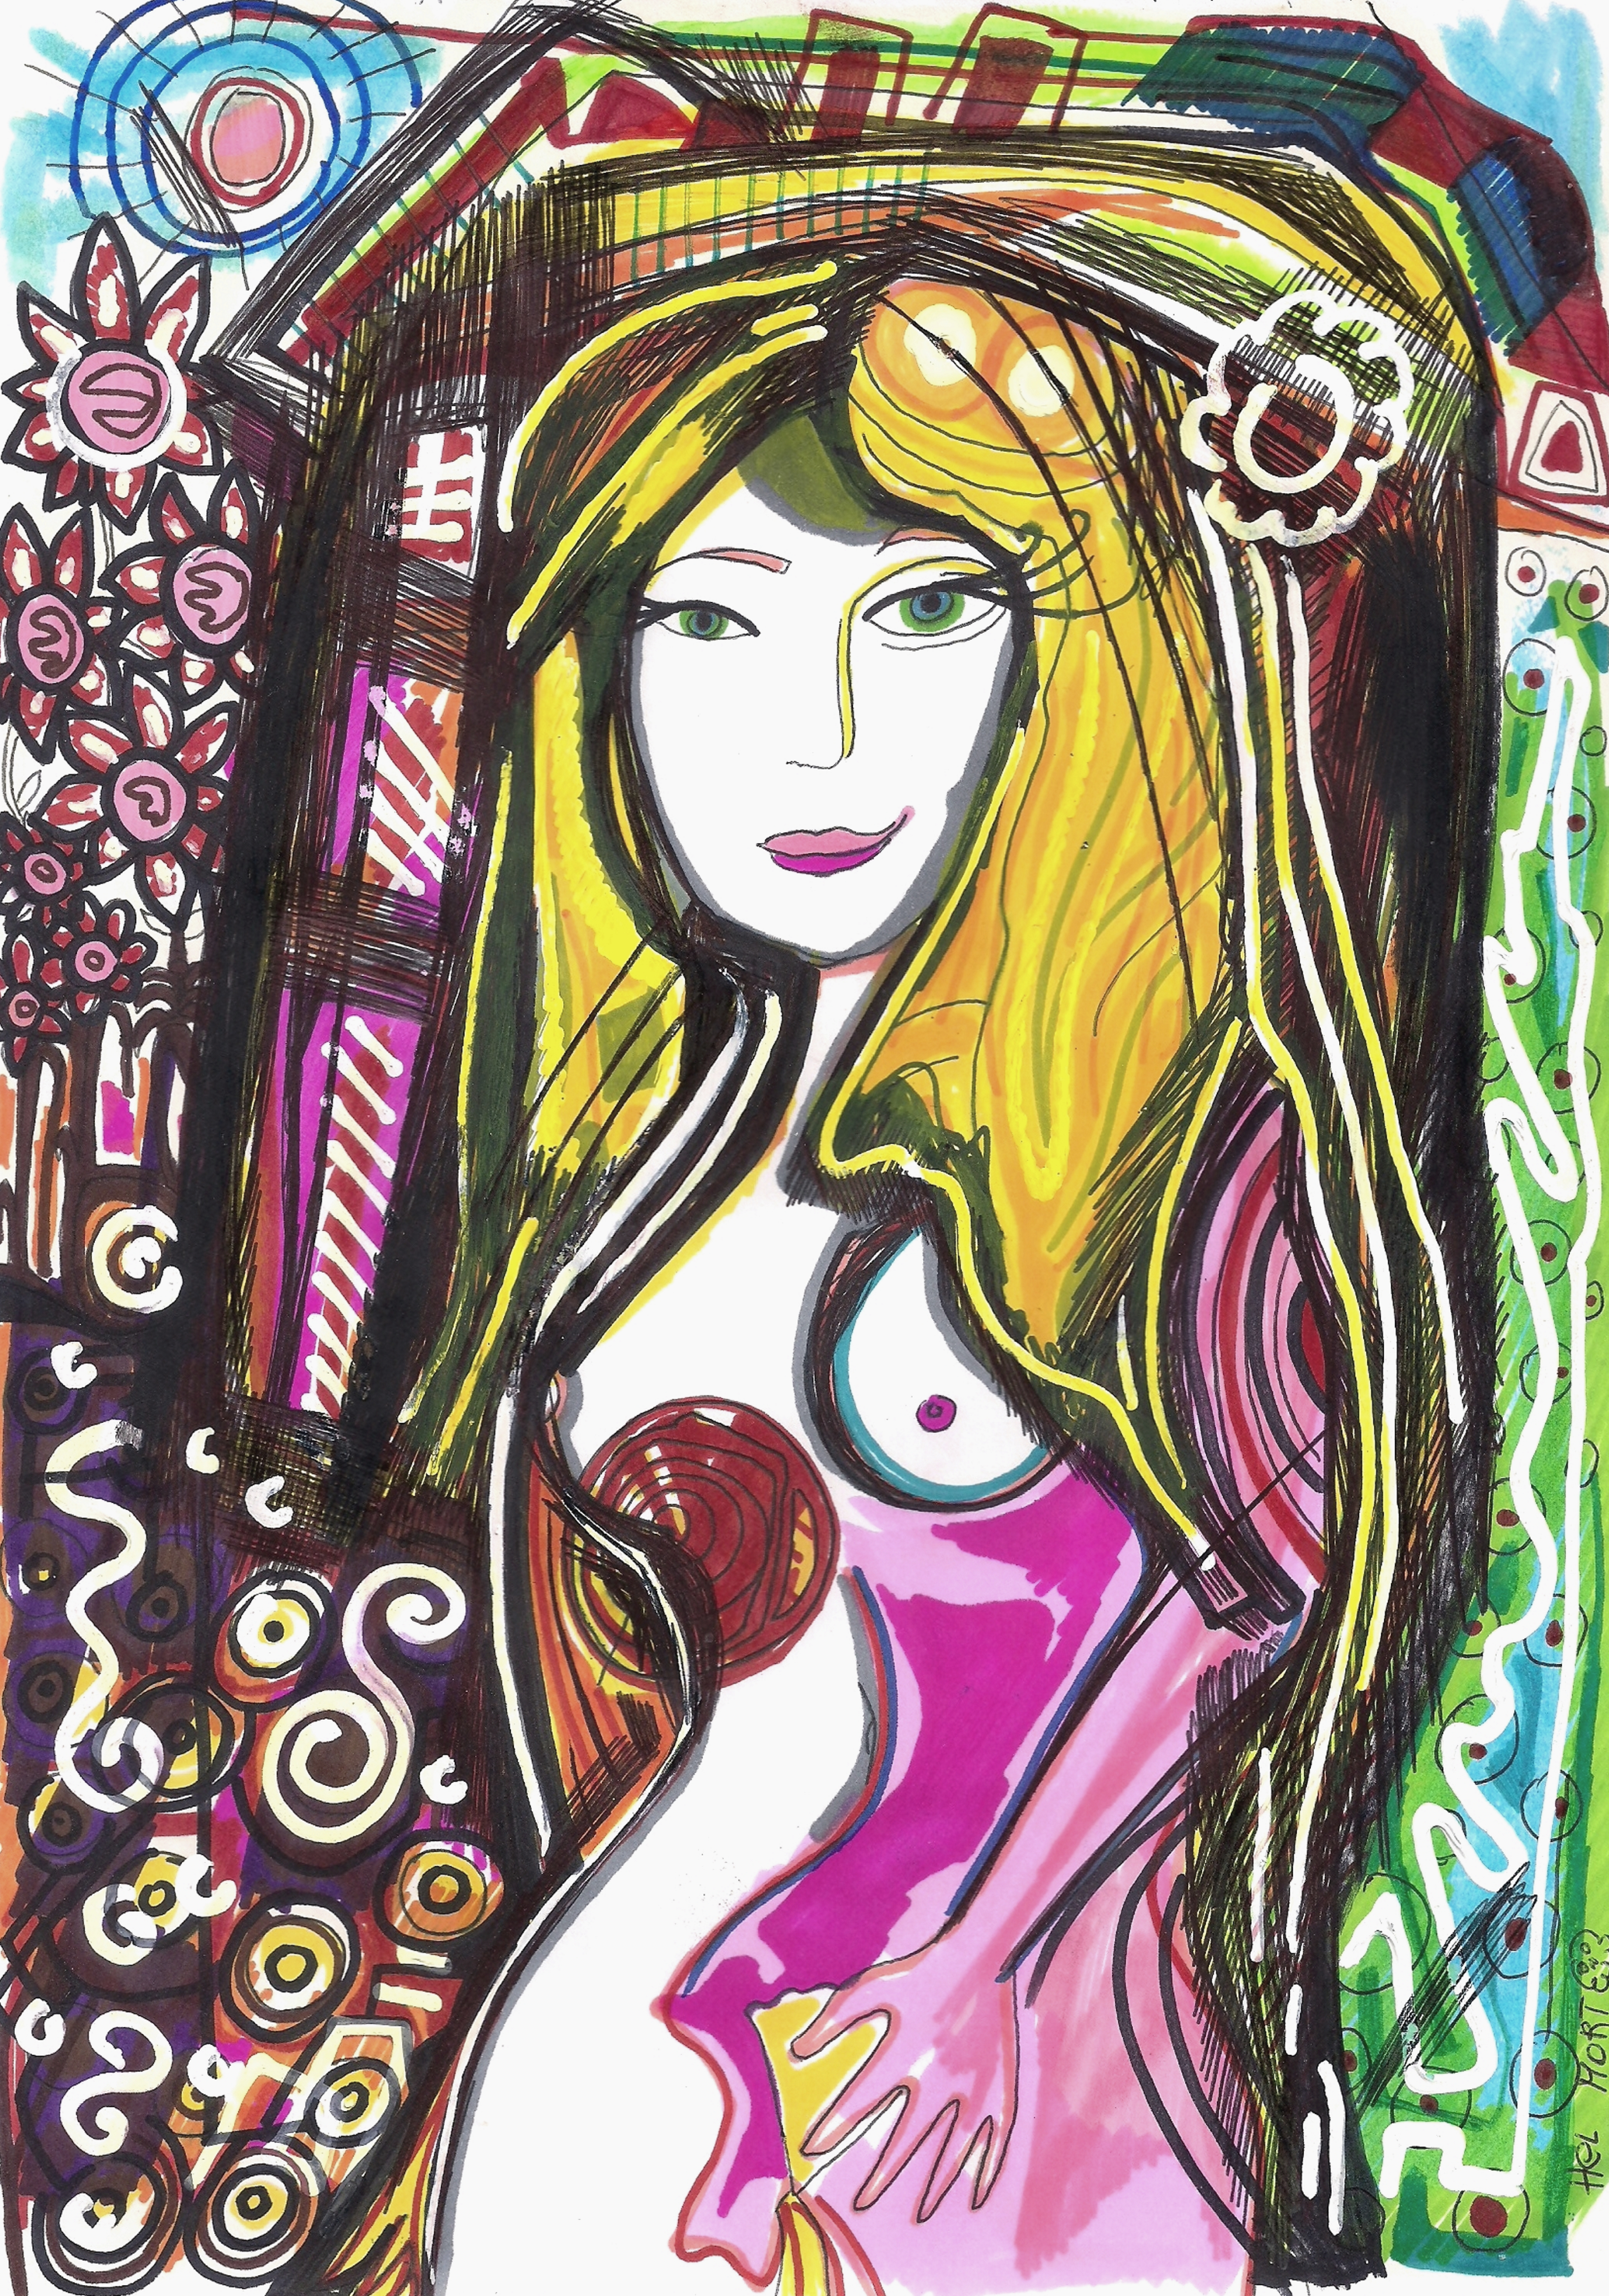
painting, art, artist, artwork, drawing, contemporary art, photography, illustration, paint, love, design, sketch, fine art, abstract art, creative, abstract, acrylic painting, nature, watercolor, art gallery, oil painting, gallery, modern art, abstract painting, digital art, contemporary painting, art collector, style, girl, woman, fashion, mort, magenta, purple, Colorfulness, visual arts, violet, long hair, psychedelic art, Art paint, graphics, creative arts, eye liner, self portrait, graphic design